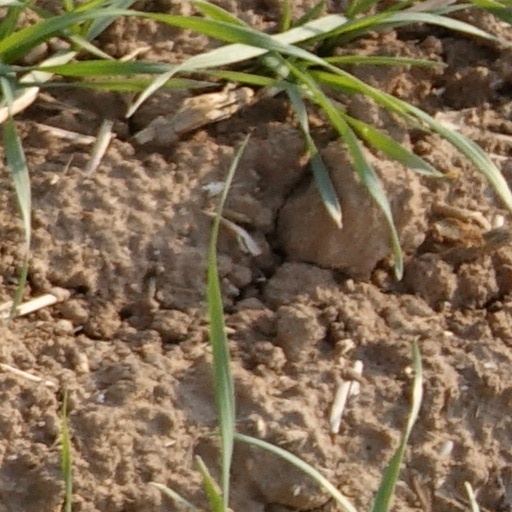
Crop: wheat